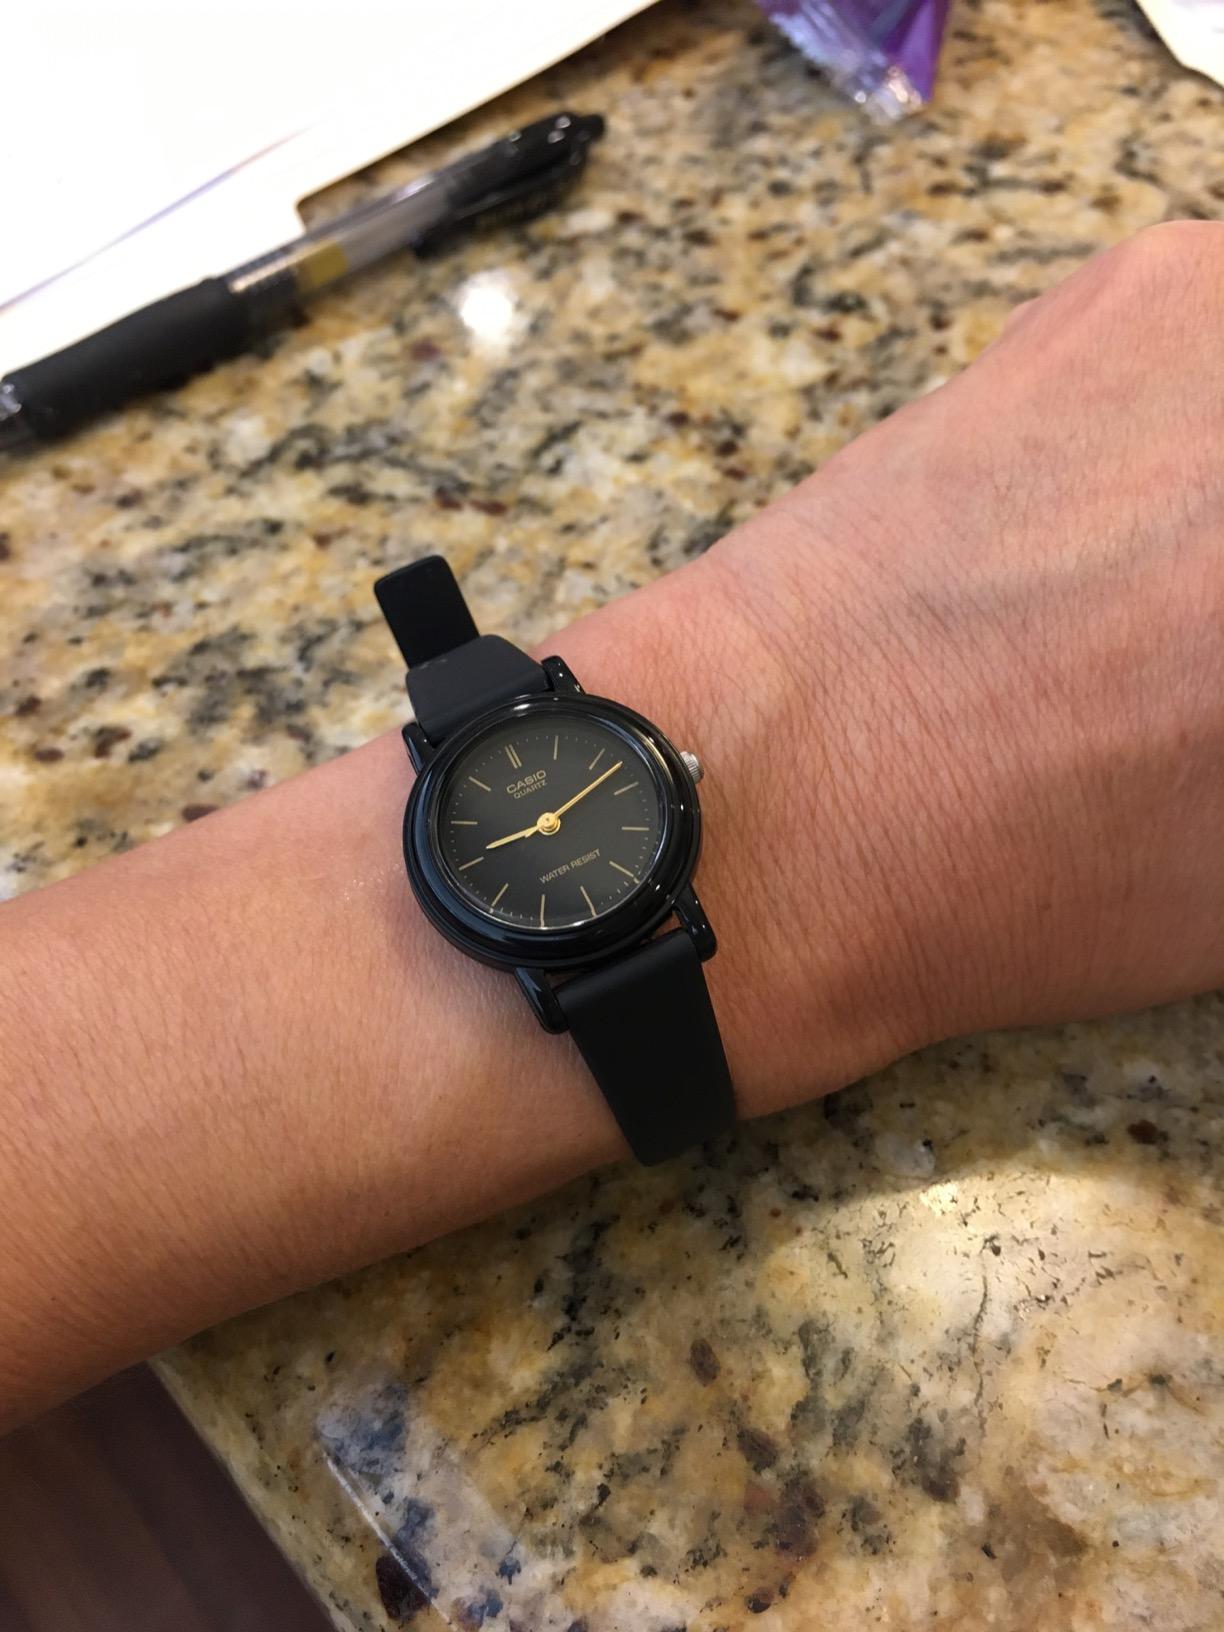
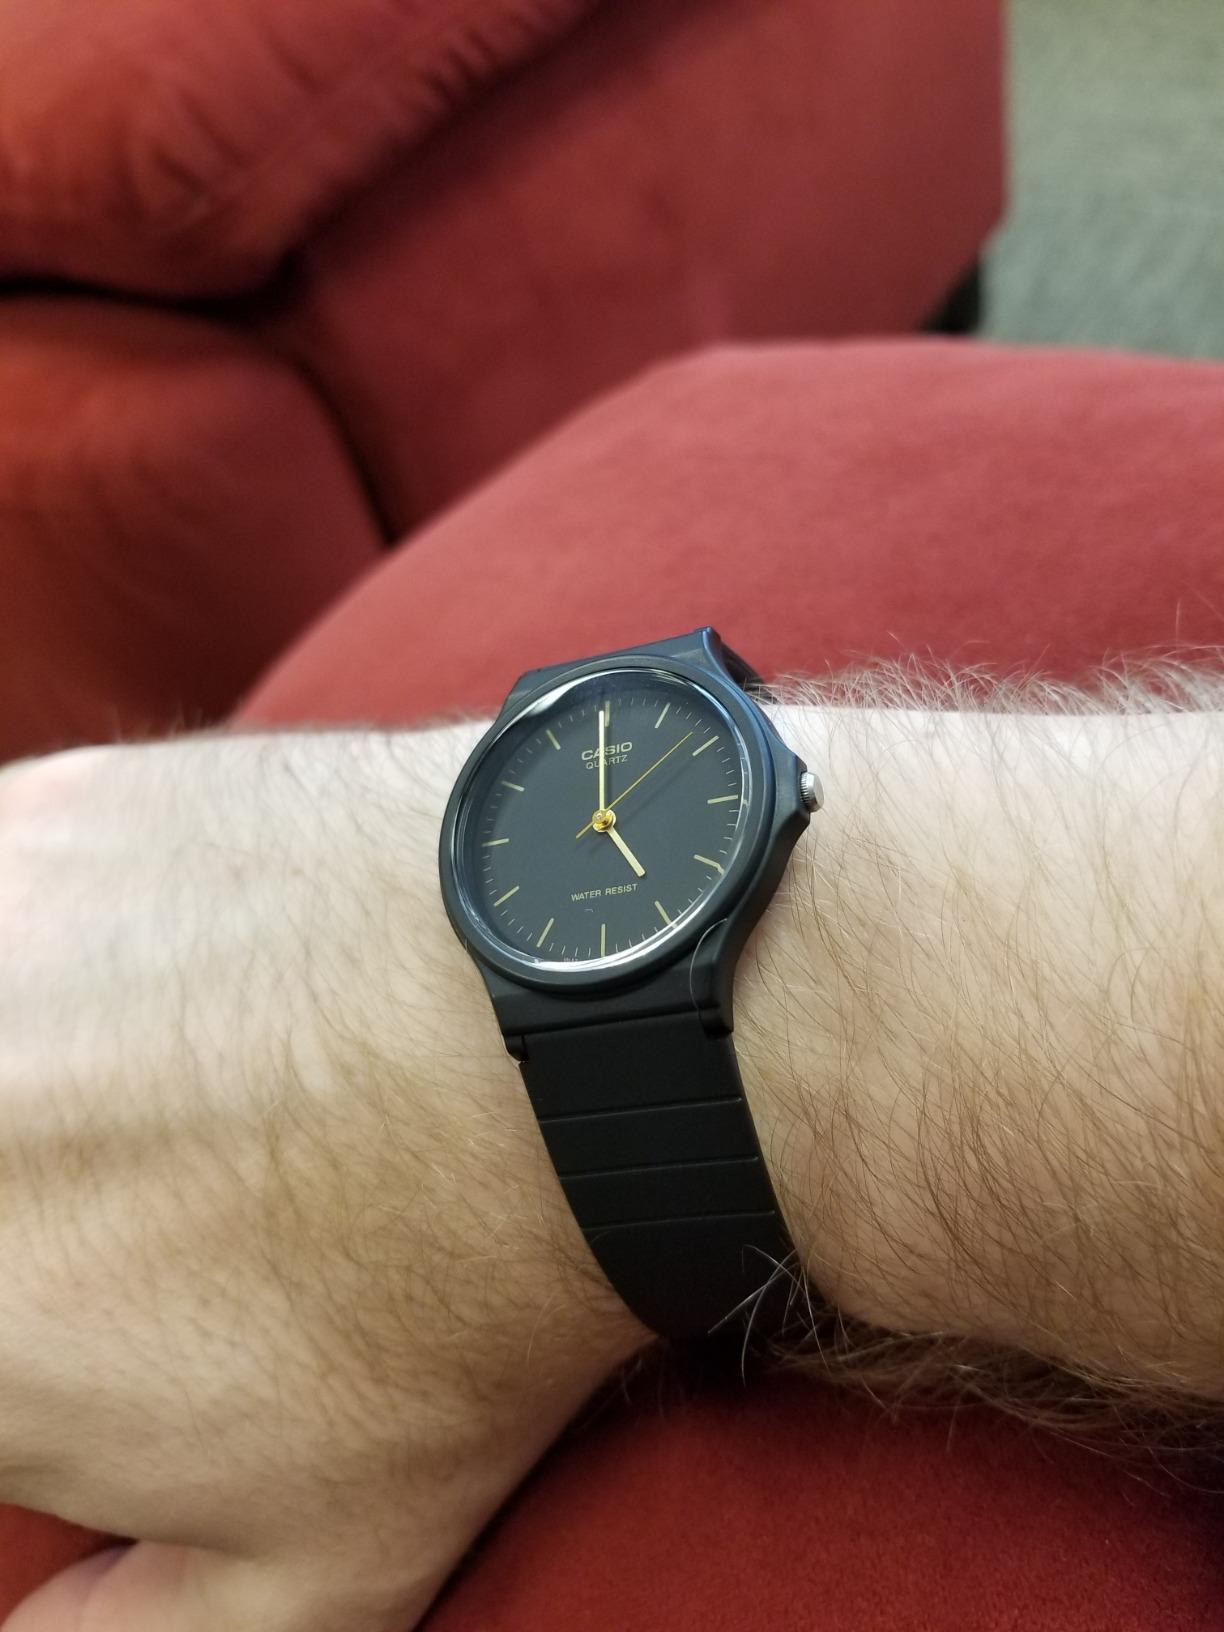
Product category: accessories_watch
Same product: no